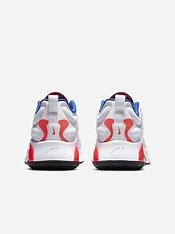
Brand: Nike
Model: Air Max Exosense